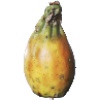
Label: Cactus fruit 1